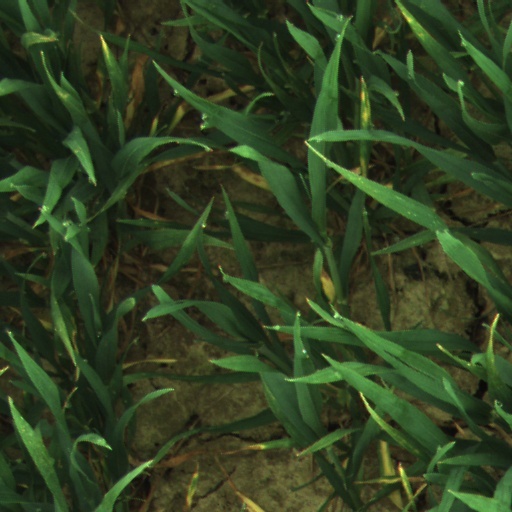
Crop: wheat